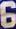
Number: 6